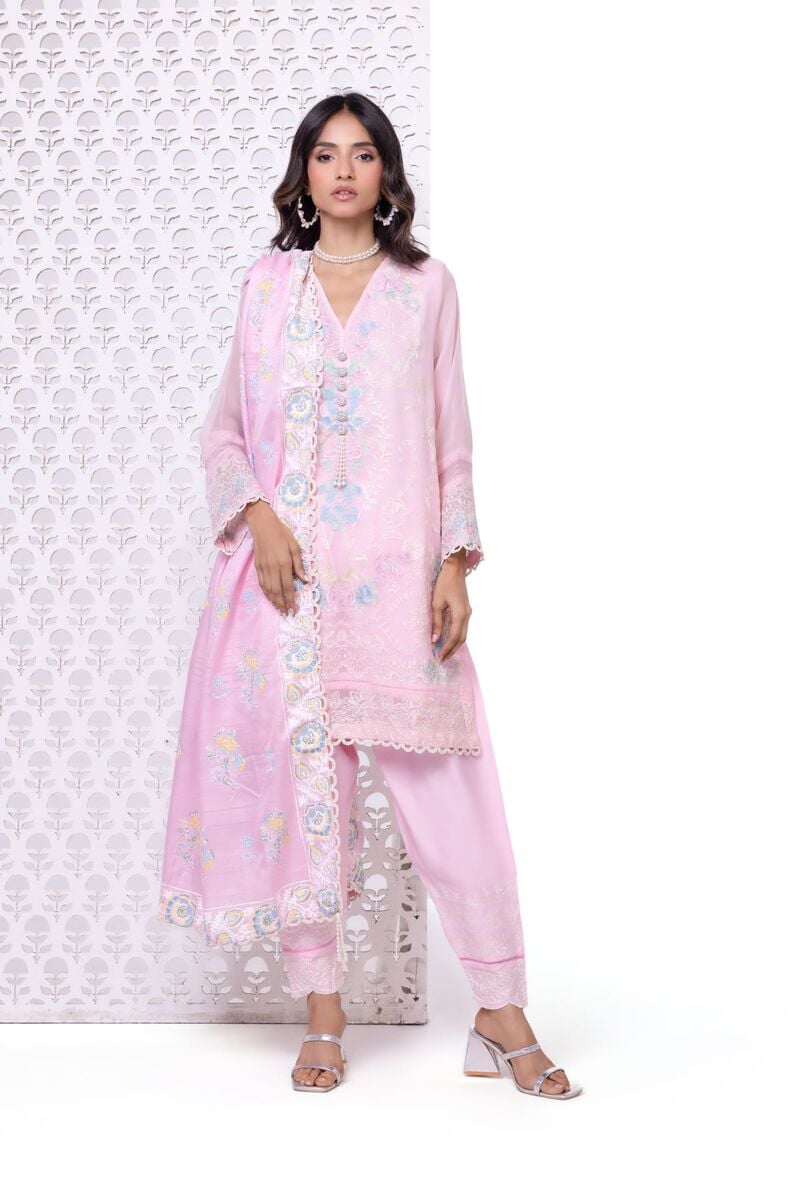
pink embroidered chiffon suit